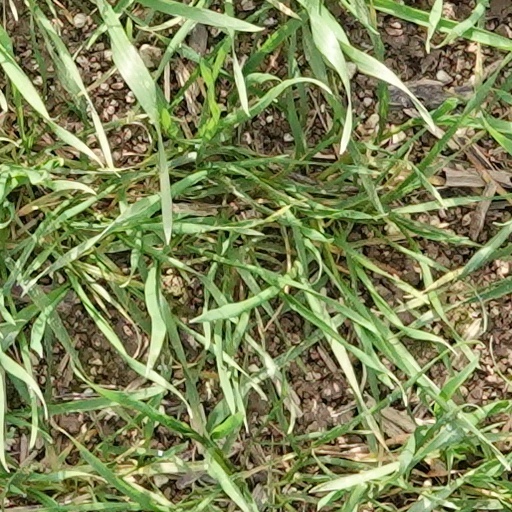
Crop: wheat